Harm van Veldhoven

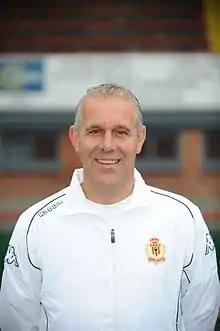
Harm van Veldhoven as K.V. Mechelen manager in July 2012

Harm van Veldhoven (born 28 September 1962) is a Dutch-Belgian football manager and former player.